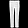
Label: Trouser